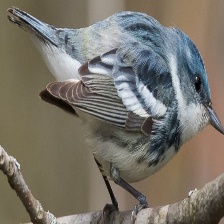
Species: CERULEAN WARBLER
Scientific name: SETOPHAGA CERULEA